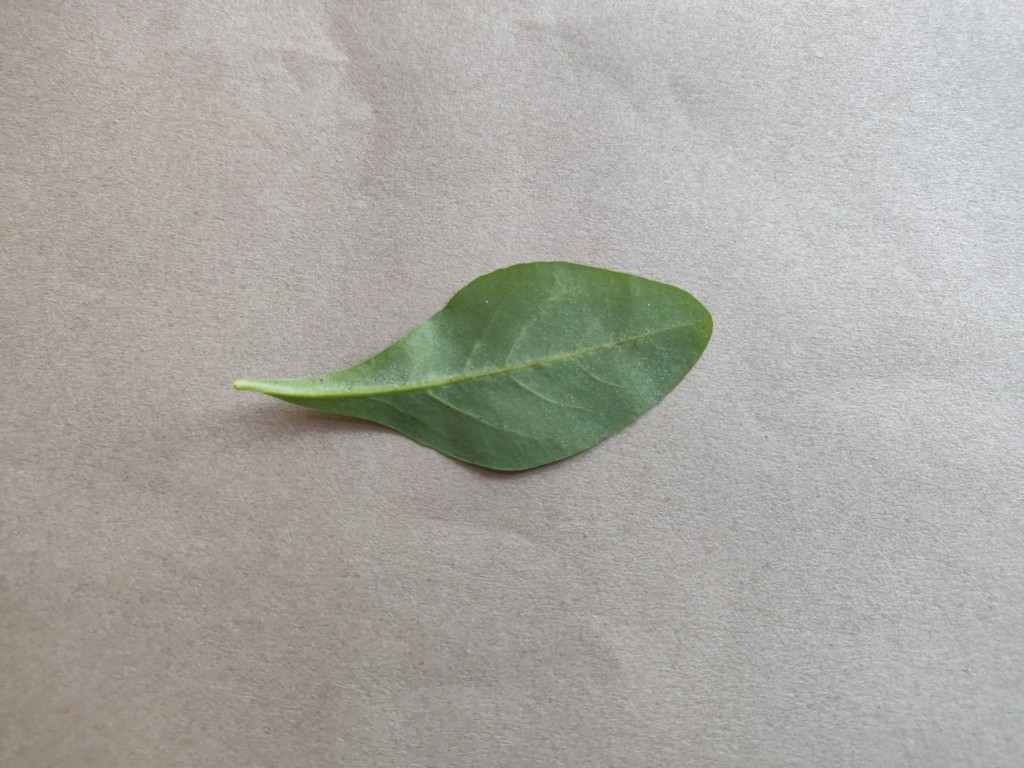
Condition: Healthy
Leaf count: single
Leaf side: back